Answer in natural language. Which object is closer to the camera taking this photo, DeskLamp or light brown wooden dresser with 10 drawers? Choose between the following options: light brown wooden dresser with 10 drawers or DeskLamp
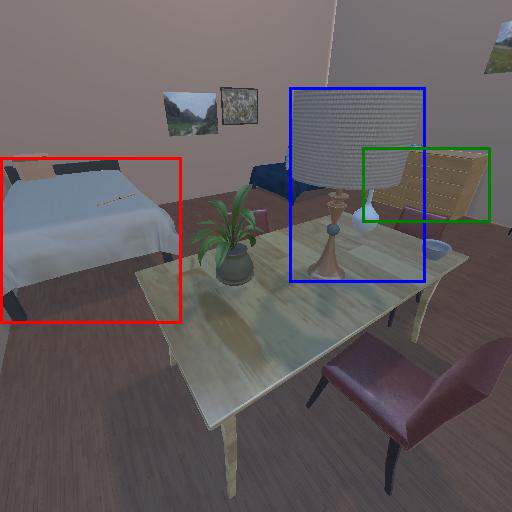
<answer>DeskLamp</answer>